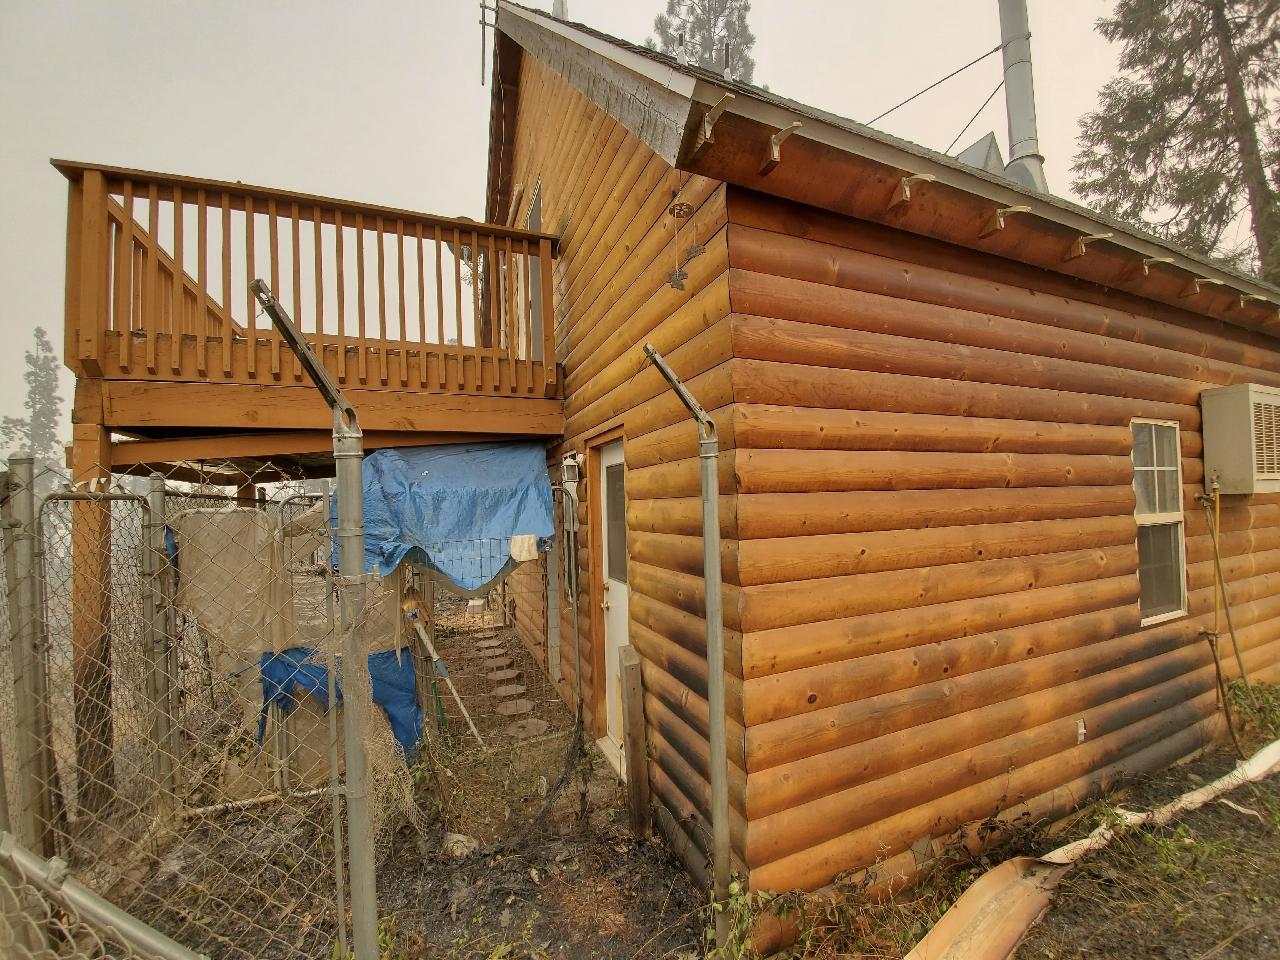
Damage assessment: affected